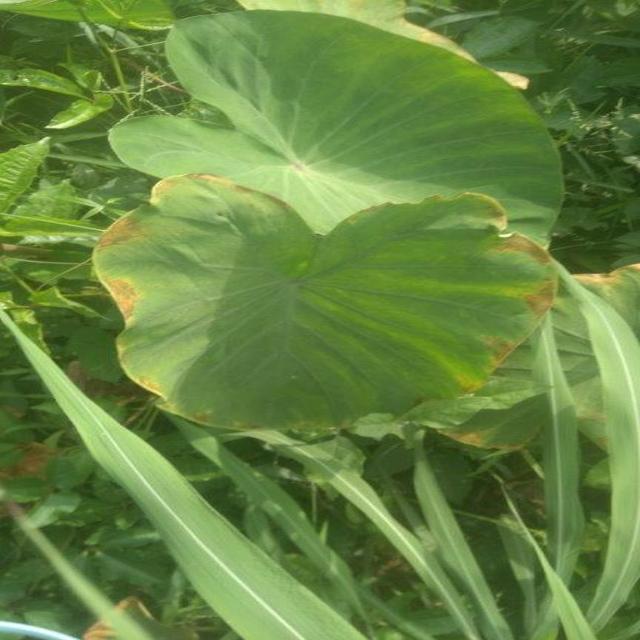
Label: Early_Blight